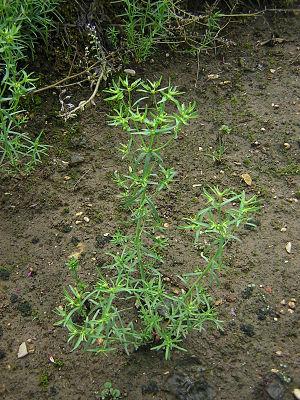
L'euphorbe fluette, encore appelée petite euphorbe, petite ésule, ou euphorbe exiguë, est une plante de la famille des Euphorbiacées. Elle pousse dans les endroits incultes.